List of The Walking Dead (TV series) characters

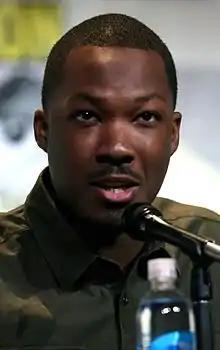
Corey Hawkins

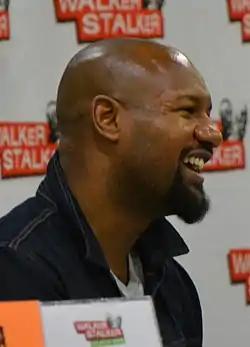
Kenric Green

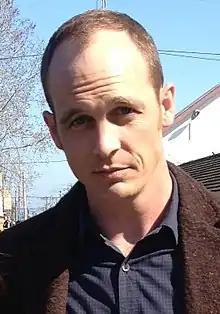
Ethan Embry

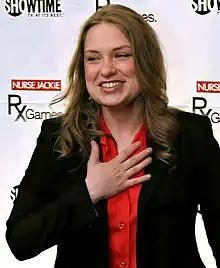
Merritt Wever

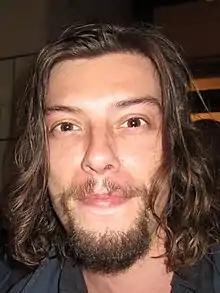
Benedict Samuel

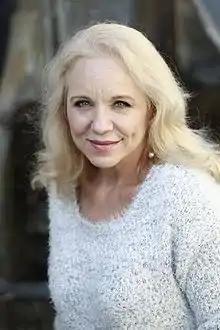
Brett Butler

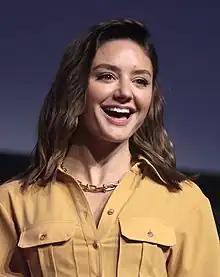
Christine Evangelista

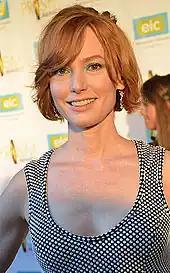
Alicia Witt

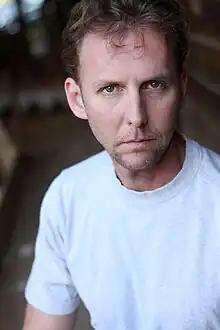
Jayson Warner Smith

The Wolves, first appearing in "Conquer", is a group of deranged people who destroy camps and shelters, killing everyone. They are marked with a "W" with blood on their foreheads—the sign of a wolf. They steal the belongings of their victims, often dismembering their bodies, and cutting the "W" sign onto these victims' foreheads with knives. They usually leave their victims to become walkers.